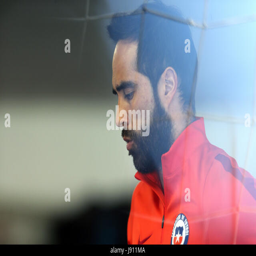
football player participates in a training session